Jack Ascherl

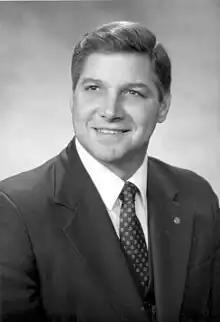
Ascherl in 1986

Jack Ascherl (born February 12, 1937) is an American former politician in the state of Florida.